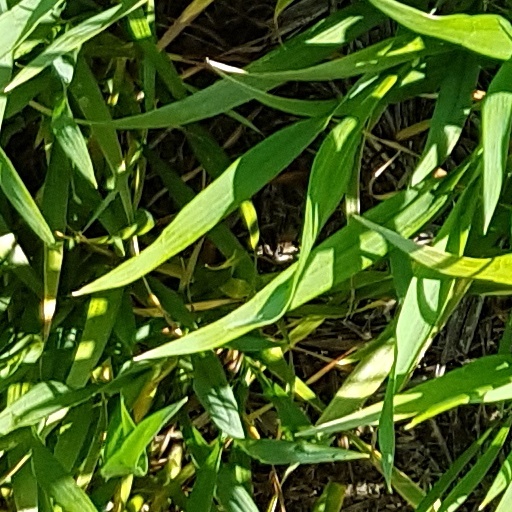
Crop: wheat